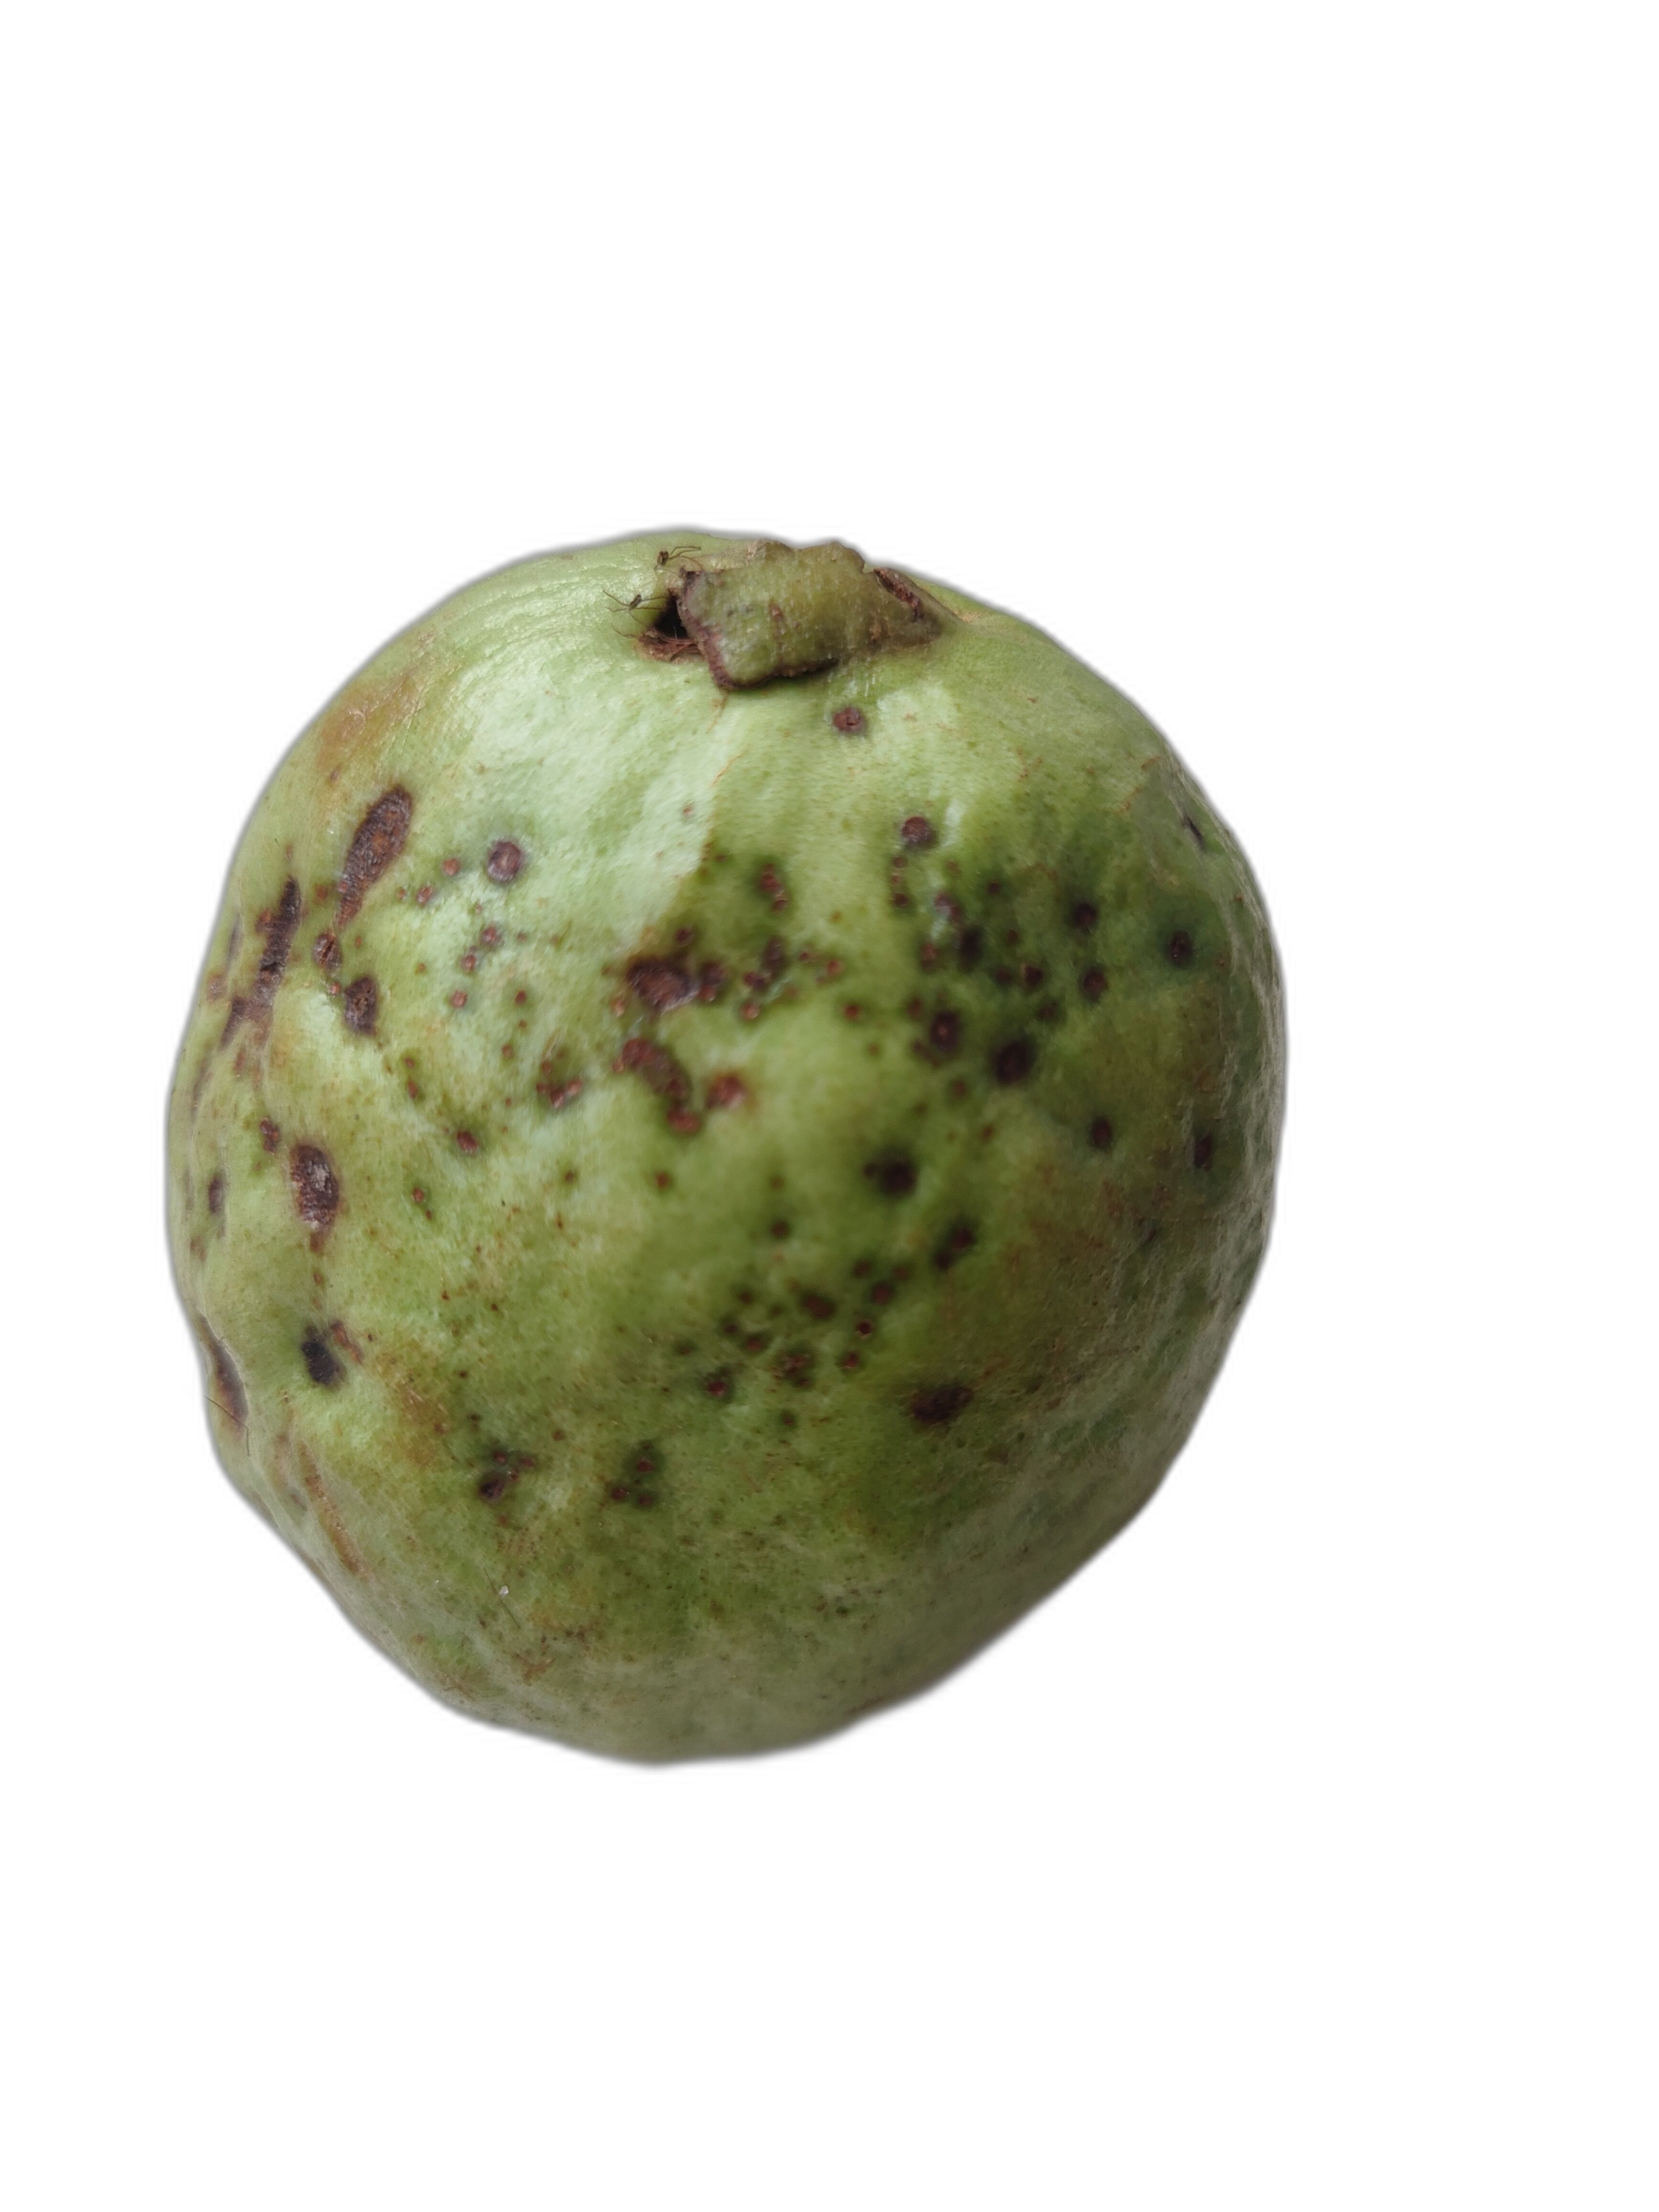
Plant part: fruit
Disease: Anthracnose